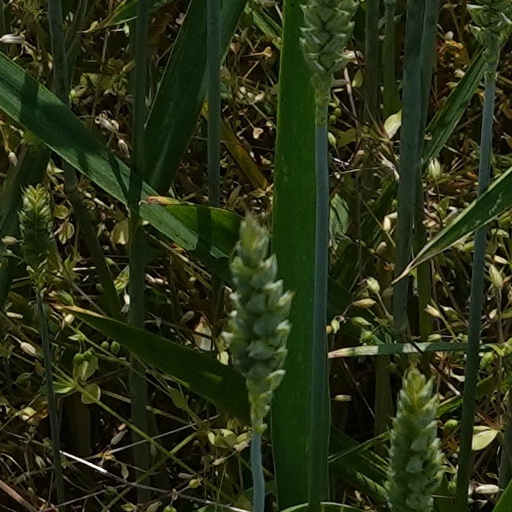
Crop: wheat